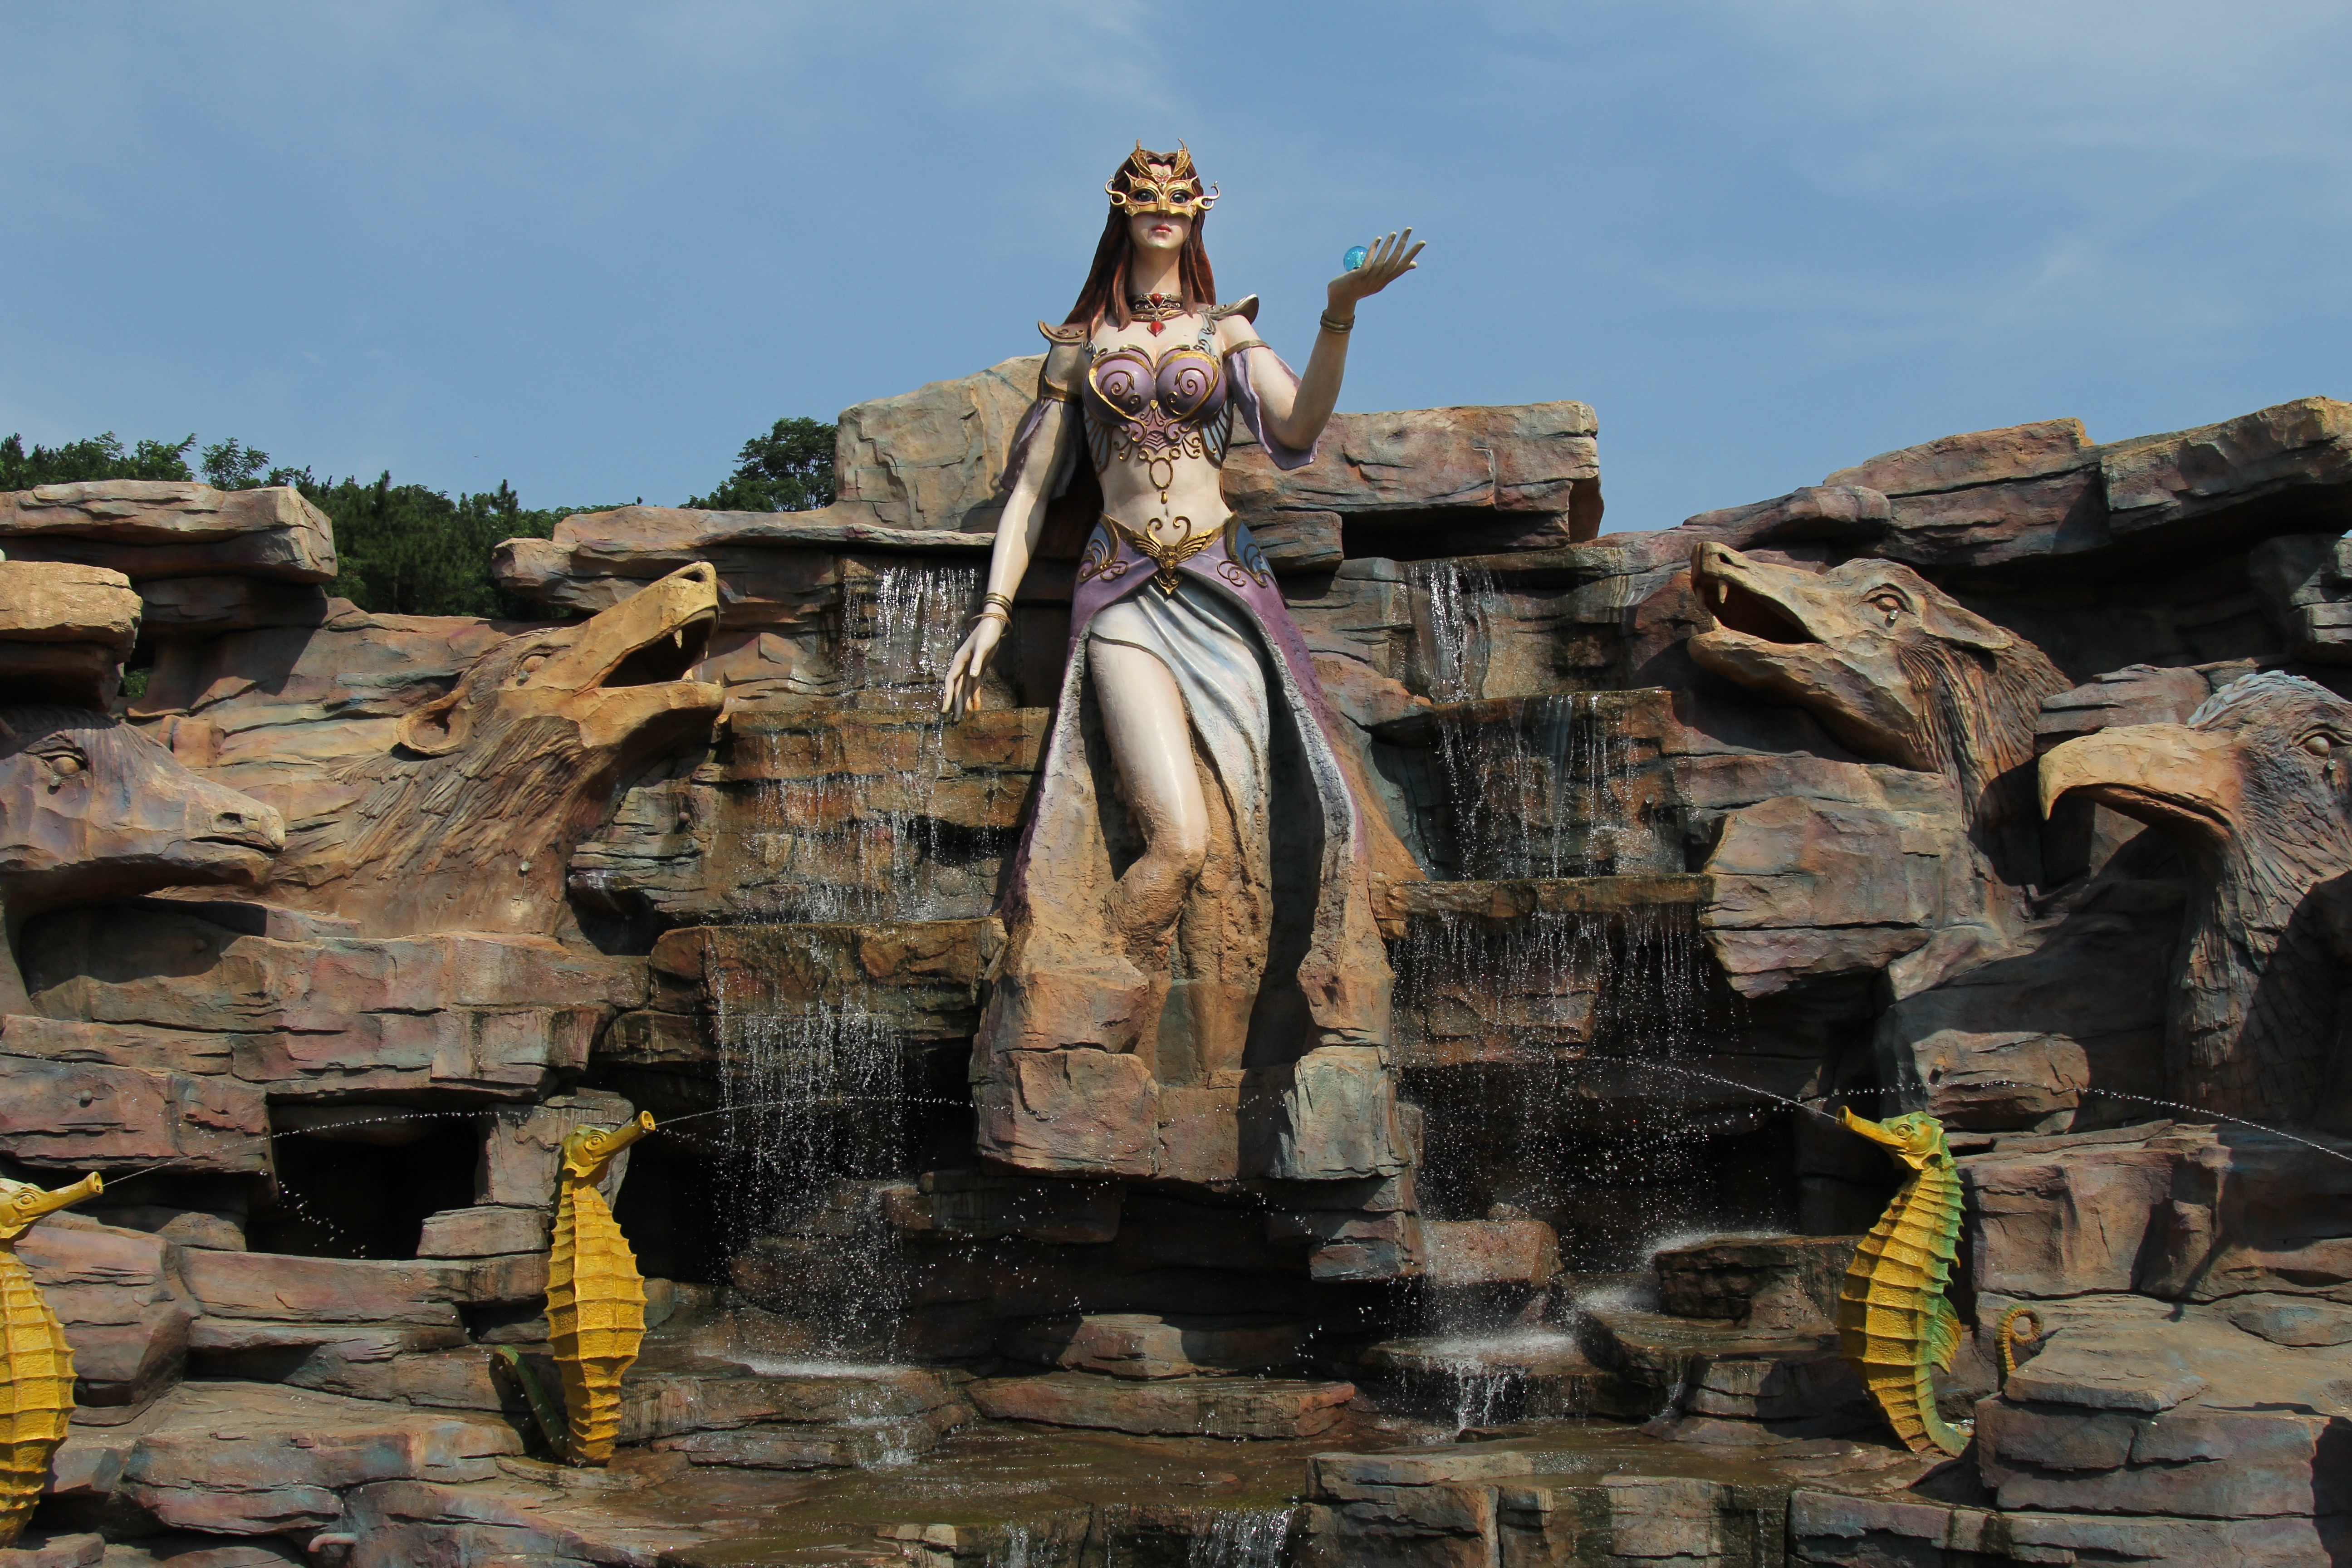
rock, monument, travel, statue, tourism, sculpture, art, temple, ruins, mythology, ancient history, changzhou play valley, play princess, princess angela west